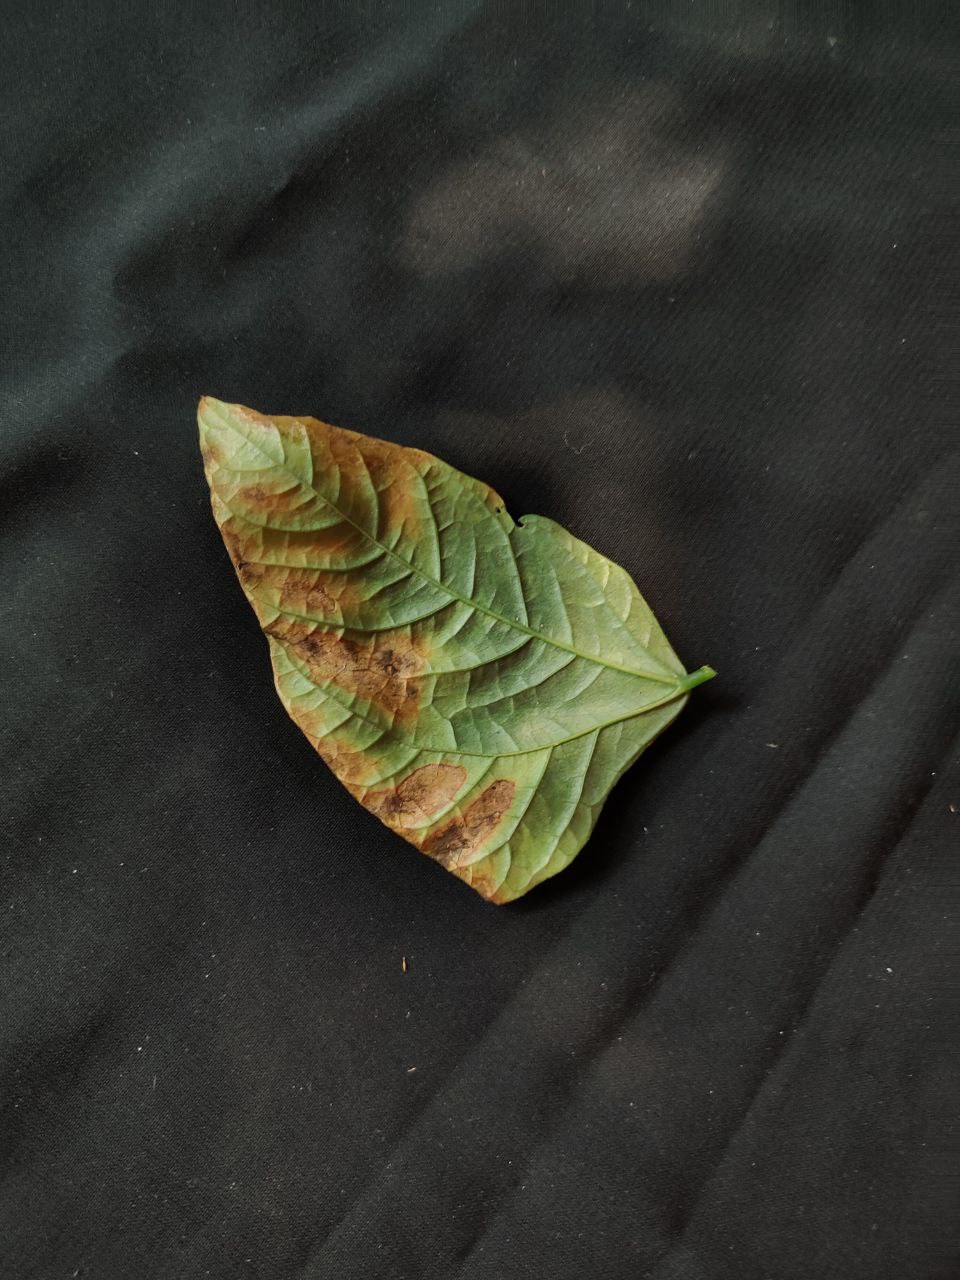
Crop: cowpea
Leaf condition: Bacterial wilt